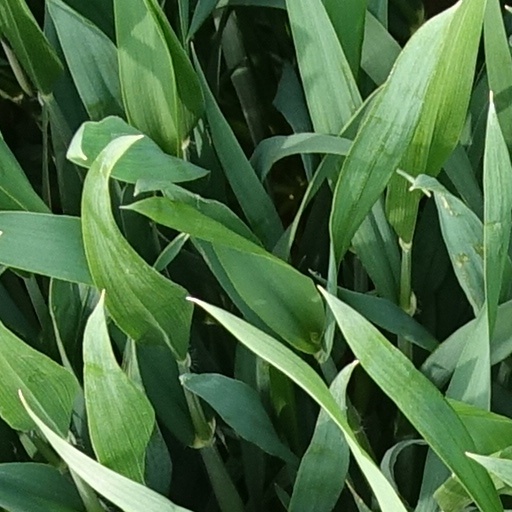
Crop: wheat